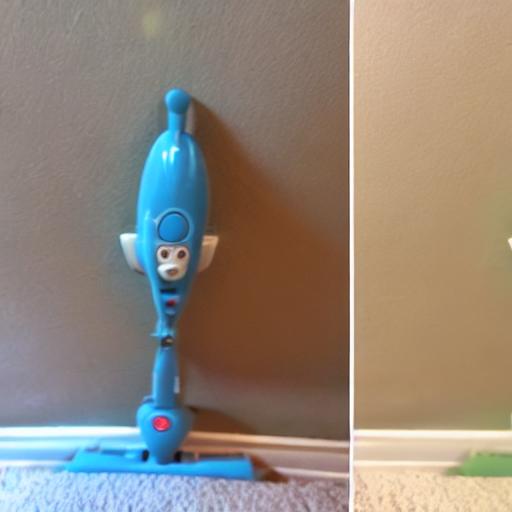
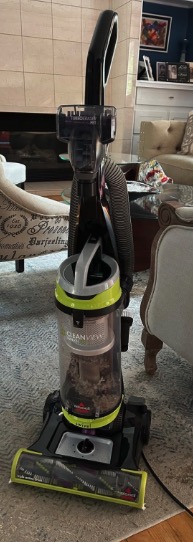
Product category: items_vacuum
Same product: no